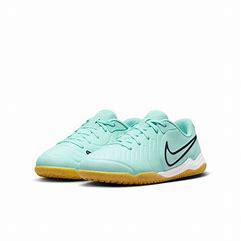
Brand: Nike
Model: Jr Tiempo Legend 10 Academy